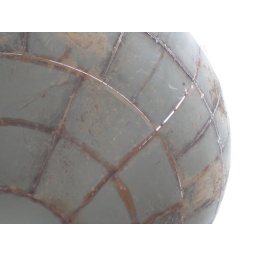
water tower under construction